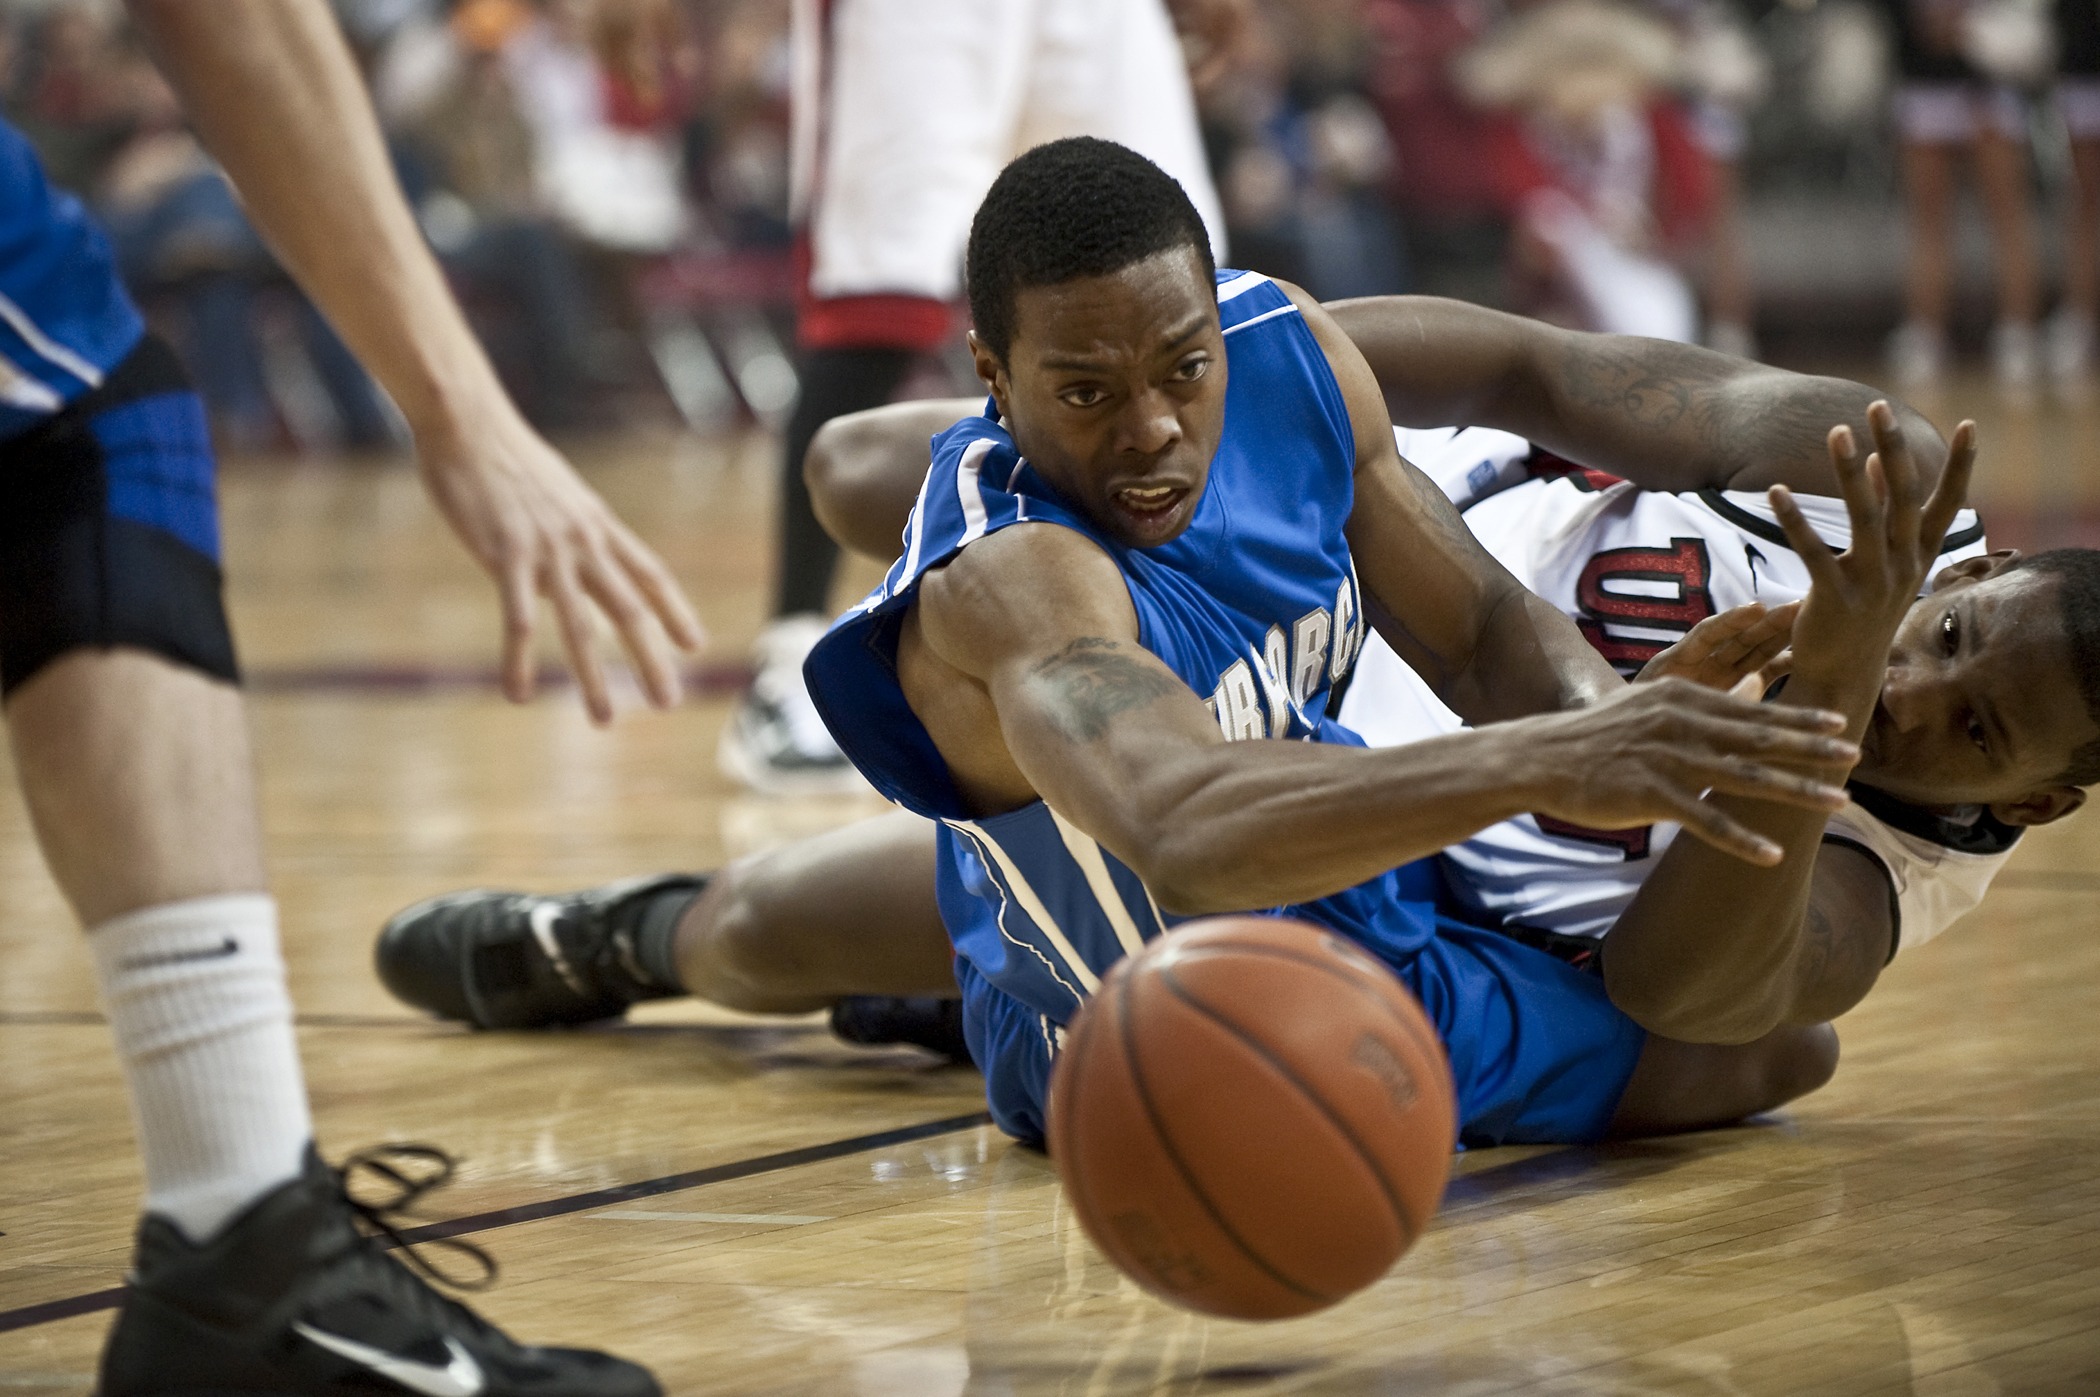
sport, basketball, action, falling, competition, team, sports, ball, match, teamwork, court, players, strong, athletes, ball game, team sport, basketball player, basketball moves